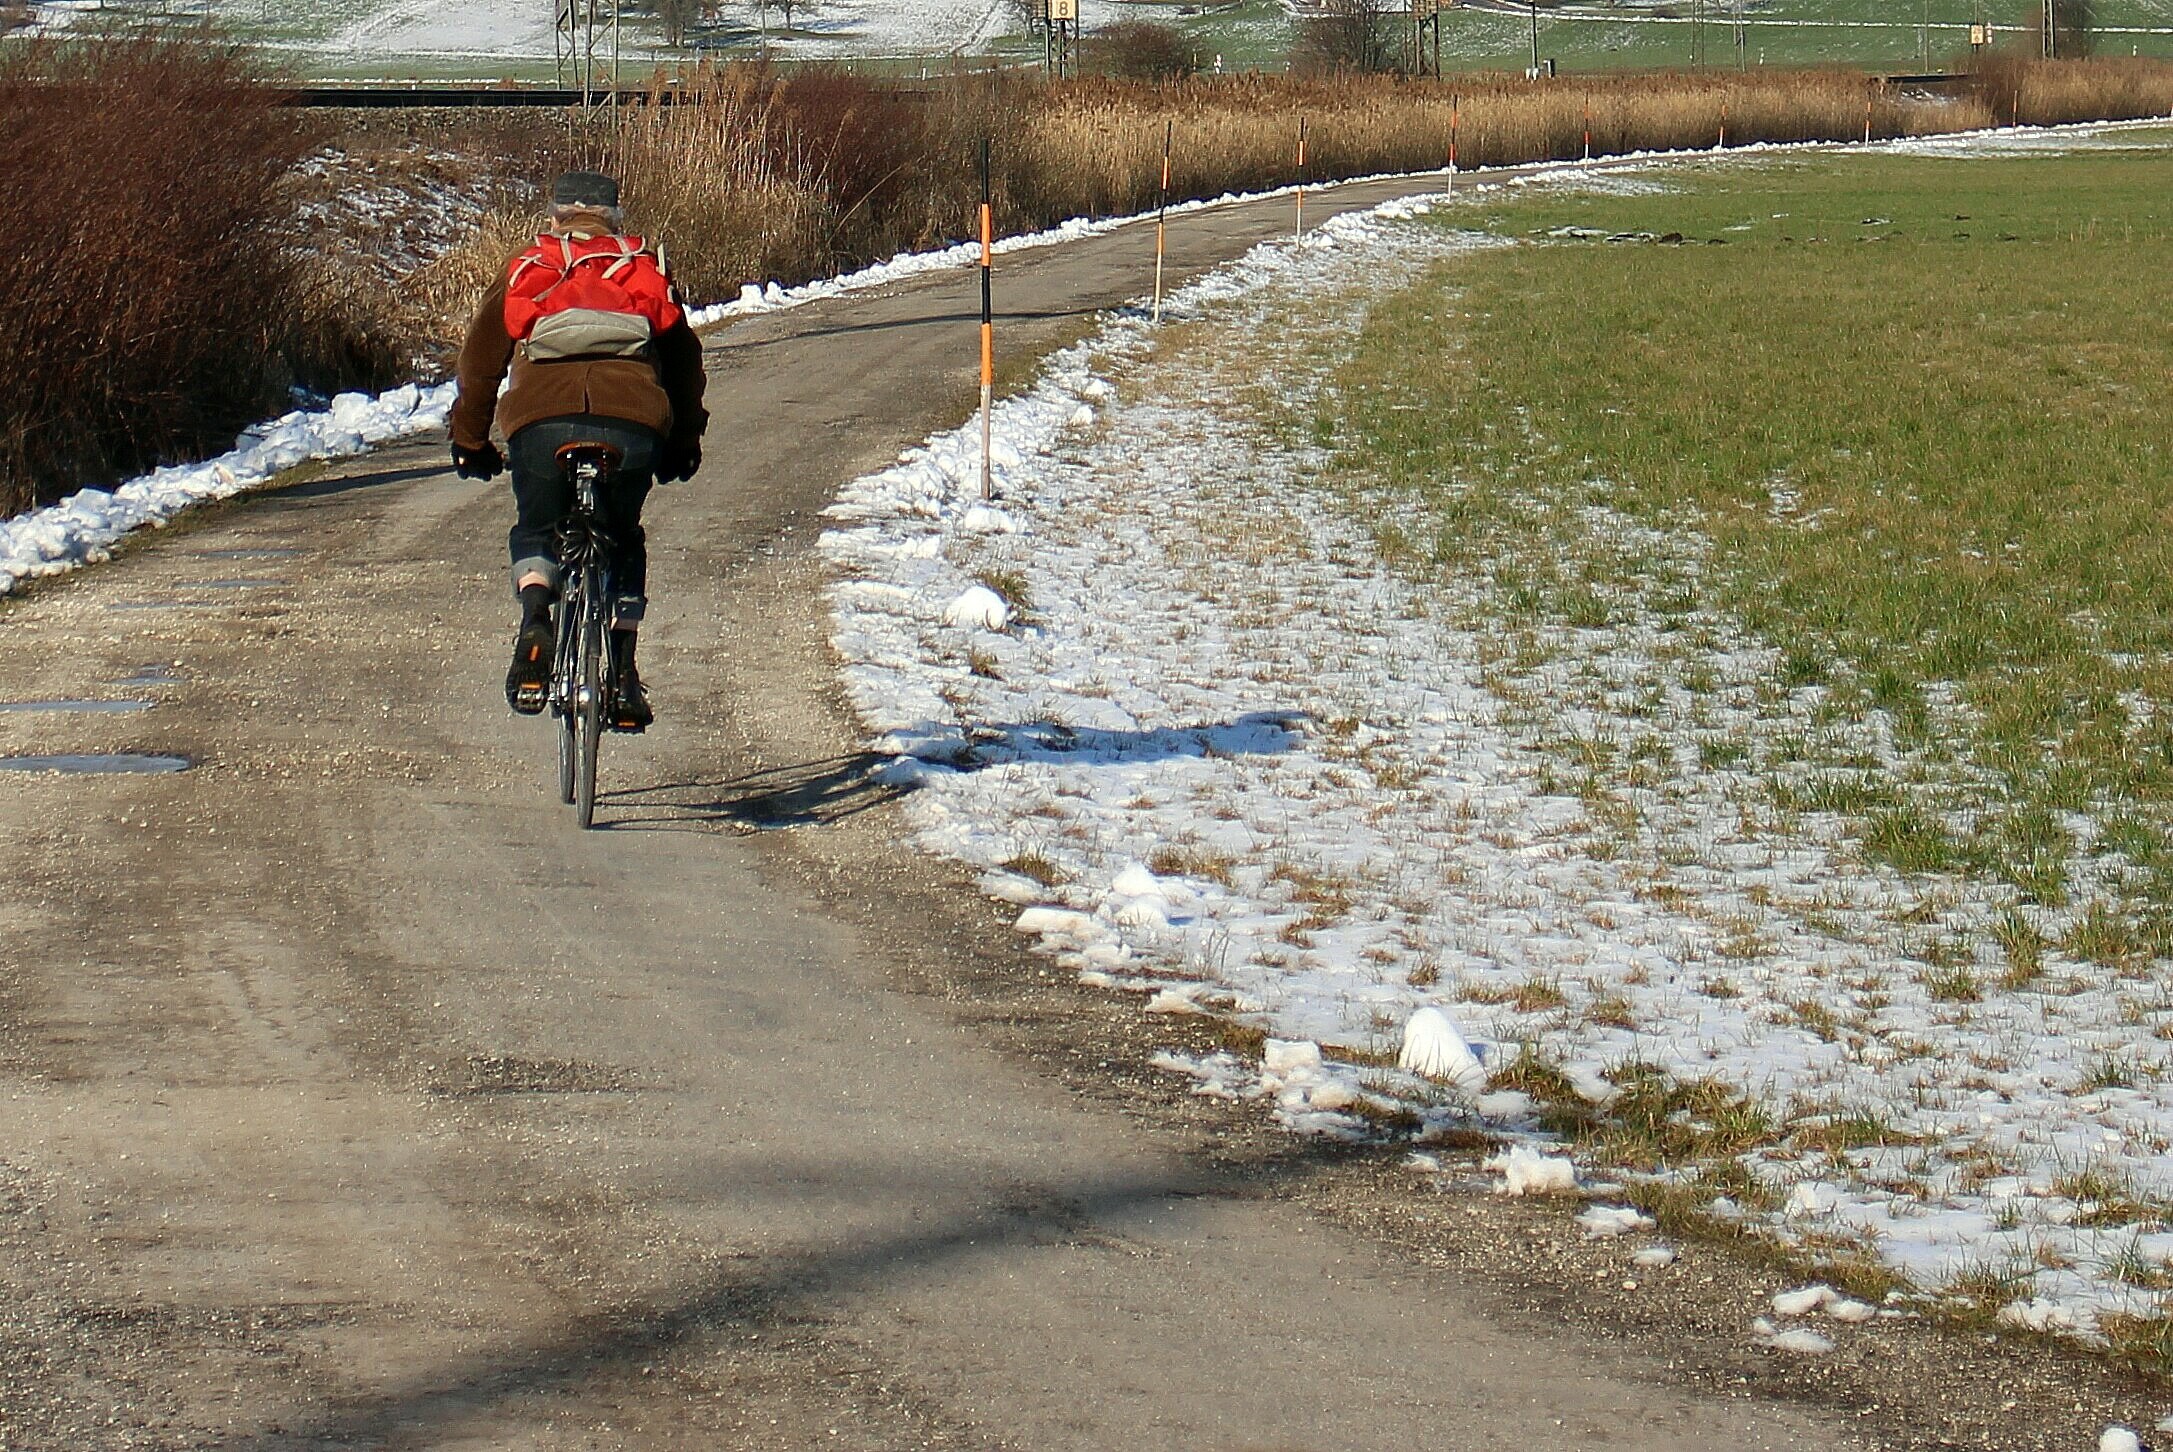
wheel, driving, bicycle, bike, vehicle, soil, human, waterway, mountain bike, cycling, cyclists, cycle path, bicycle path